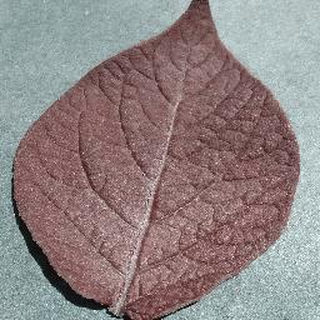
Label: healthy_potato